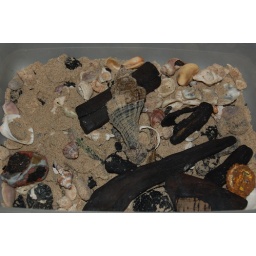
Found: at a beach in the south of the island. shells, beach glass, drift wood bottle caps etc.